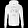
Label: Pullover